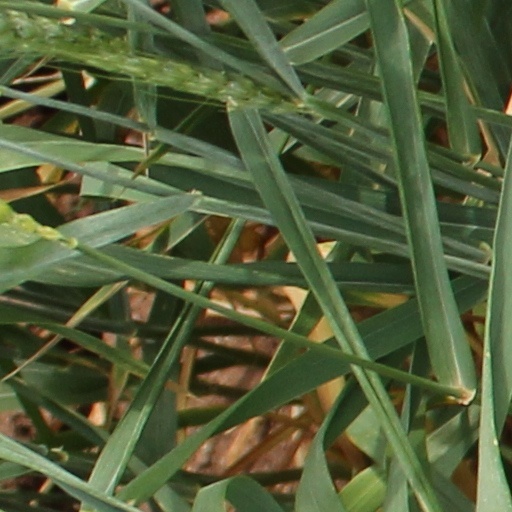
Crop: wheat